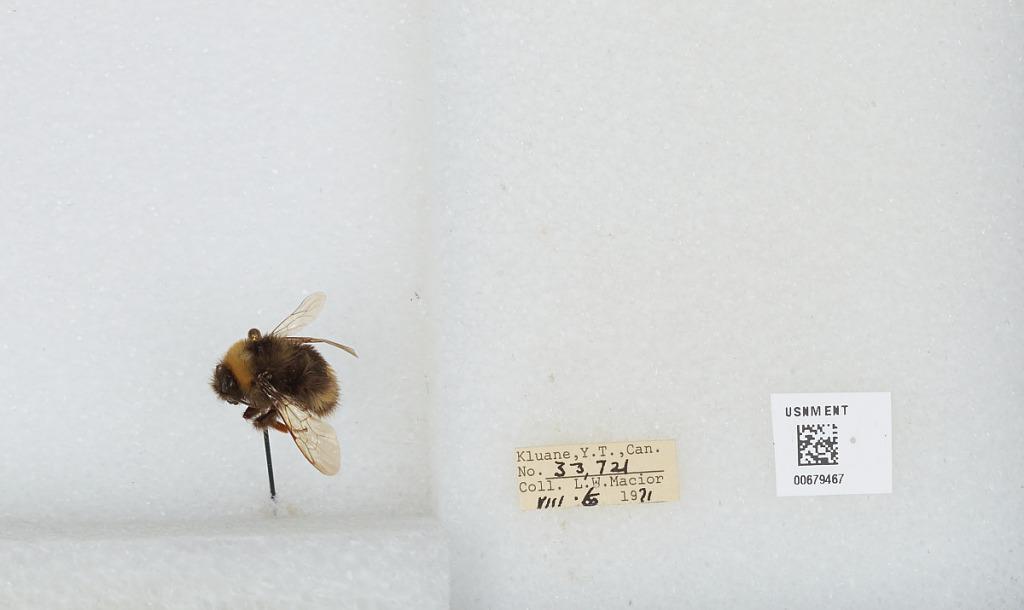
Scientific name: Bombus (Bombus) occidentalis Greene
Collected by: L. Macior
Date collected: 1971-8-6
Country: Canada
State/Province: Yukon Territory
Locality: Kluane
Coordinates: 60.75, -139.5